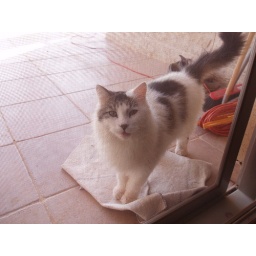
The cat from next door - very keen to come in and try the food